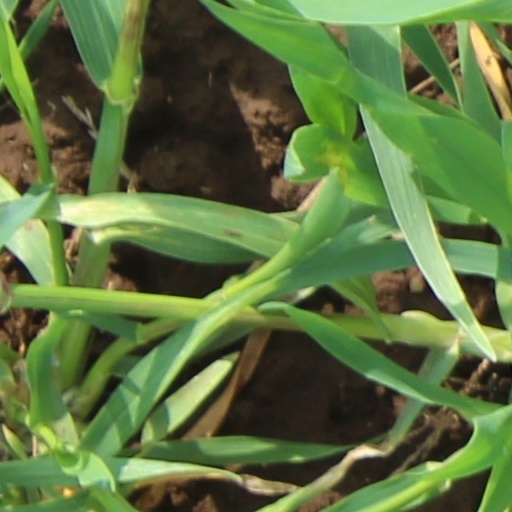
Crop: wheat